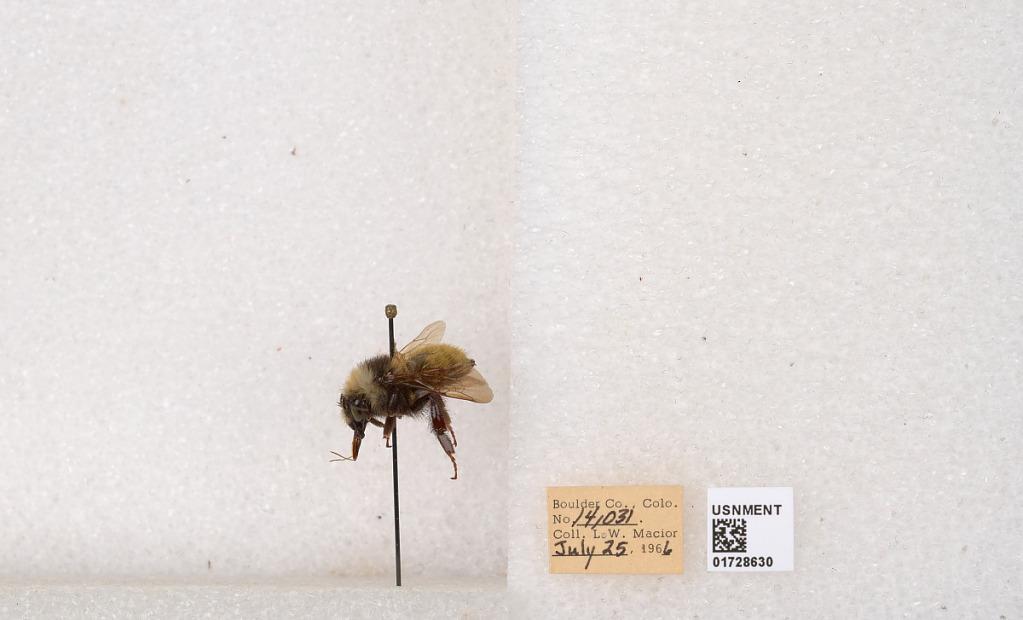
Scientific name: Bombus appositus Cresson
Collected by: L. Macior
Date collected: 1966-7-25
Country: United States
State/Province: Colorado
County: Boulder
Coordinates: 40.0925, -105.358